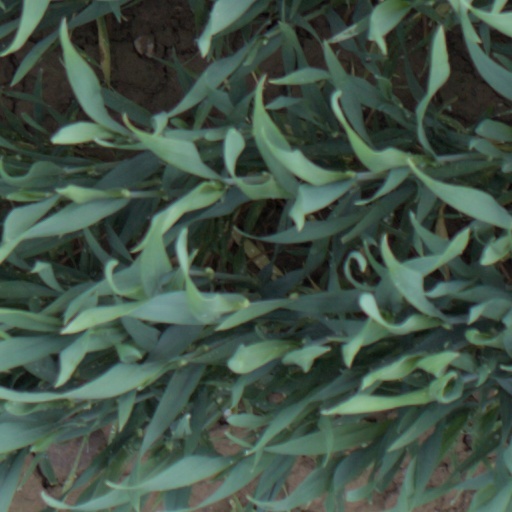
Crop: wheat